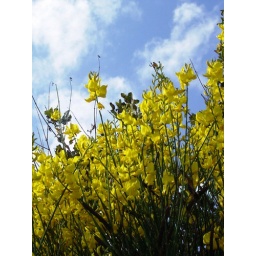
Yellow flowers in blue sky.